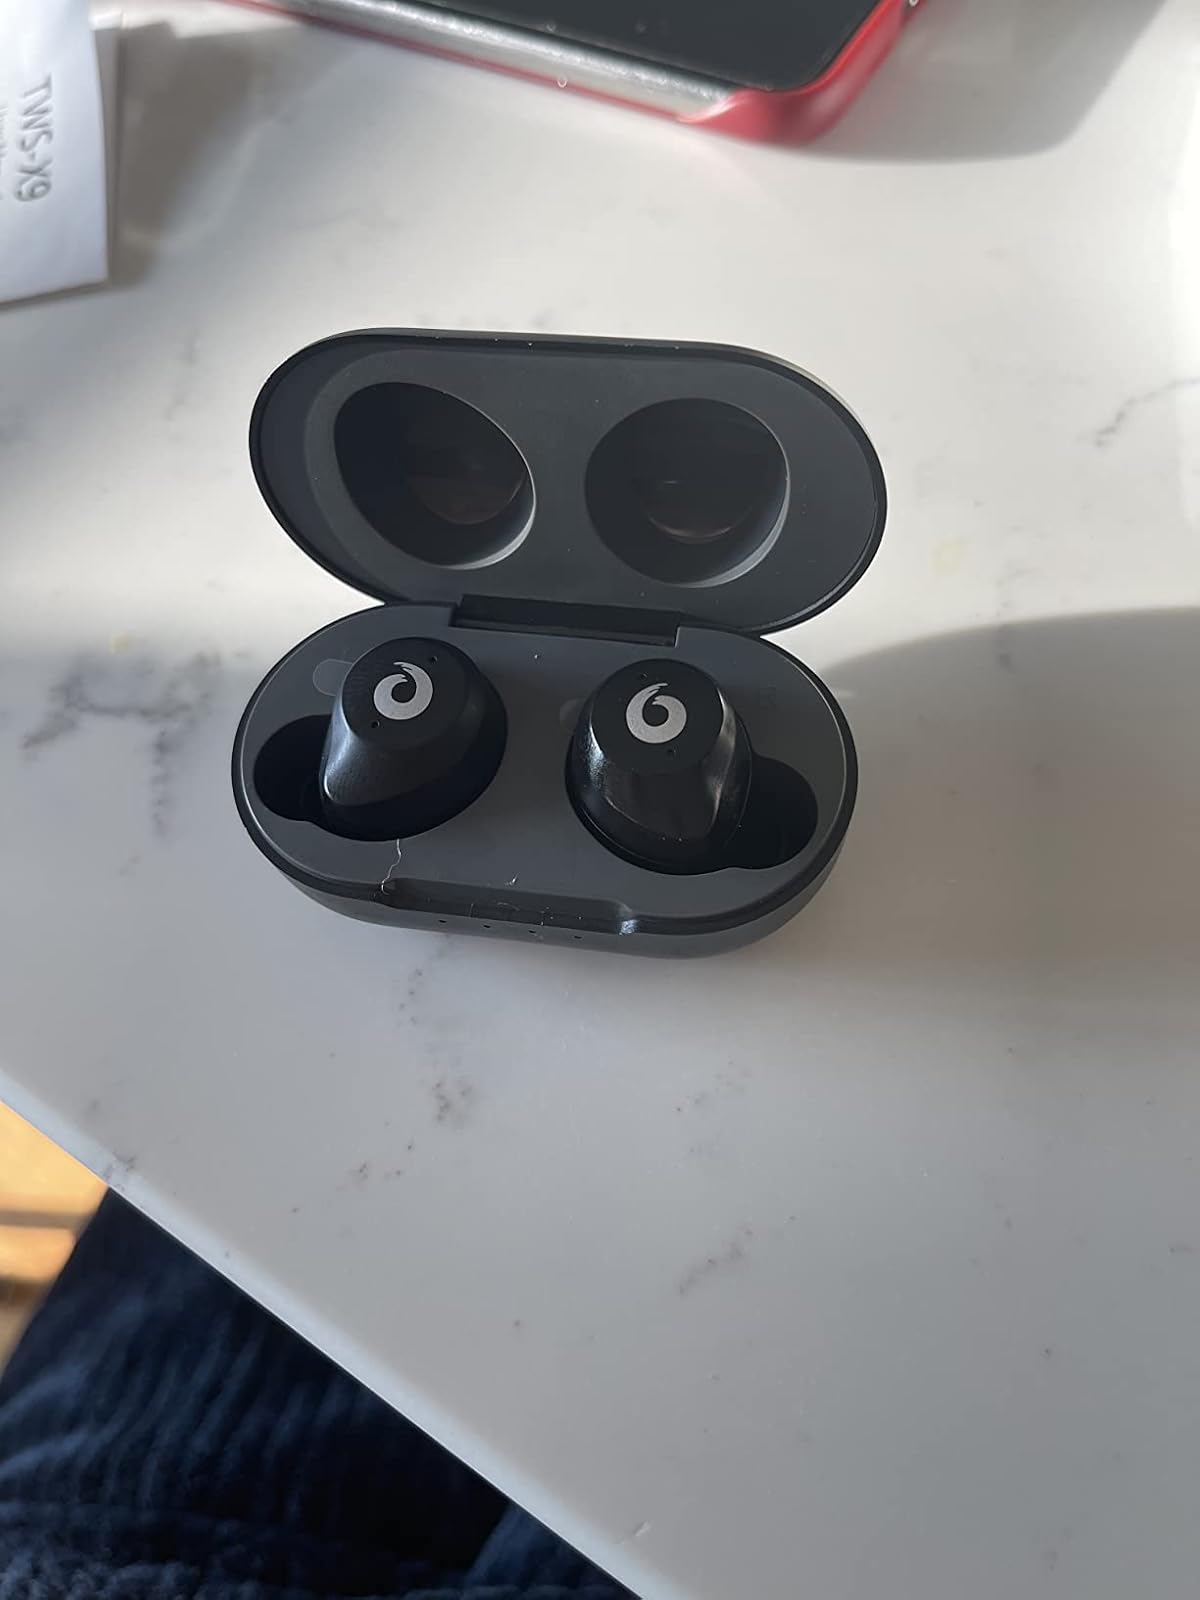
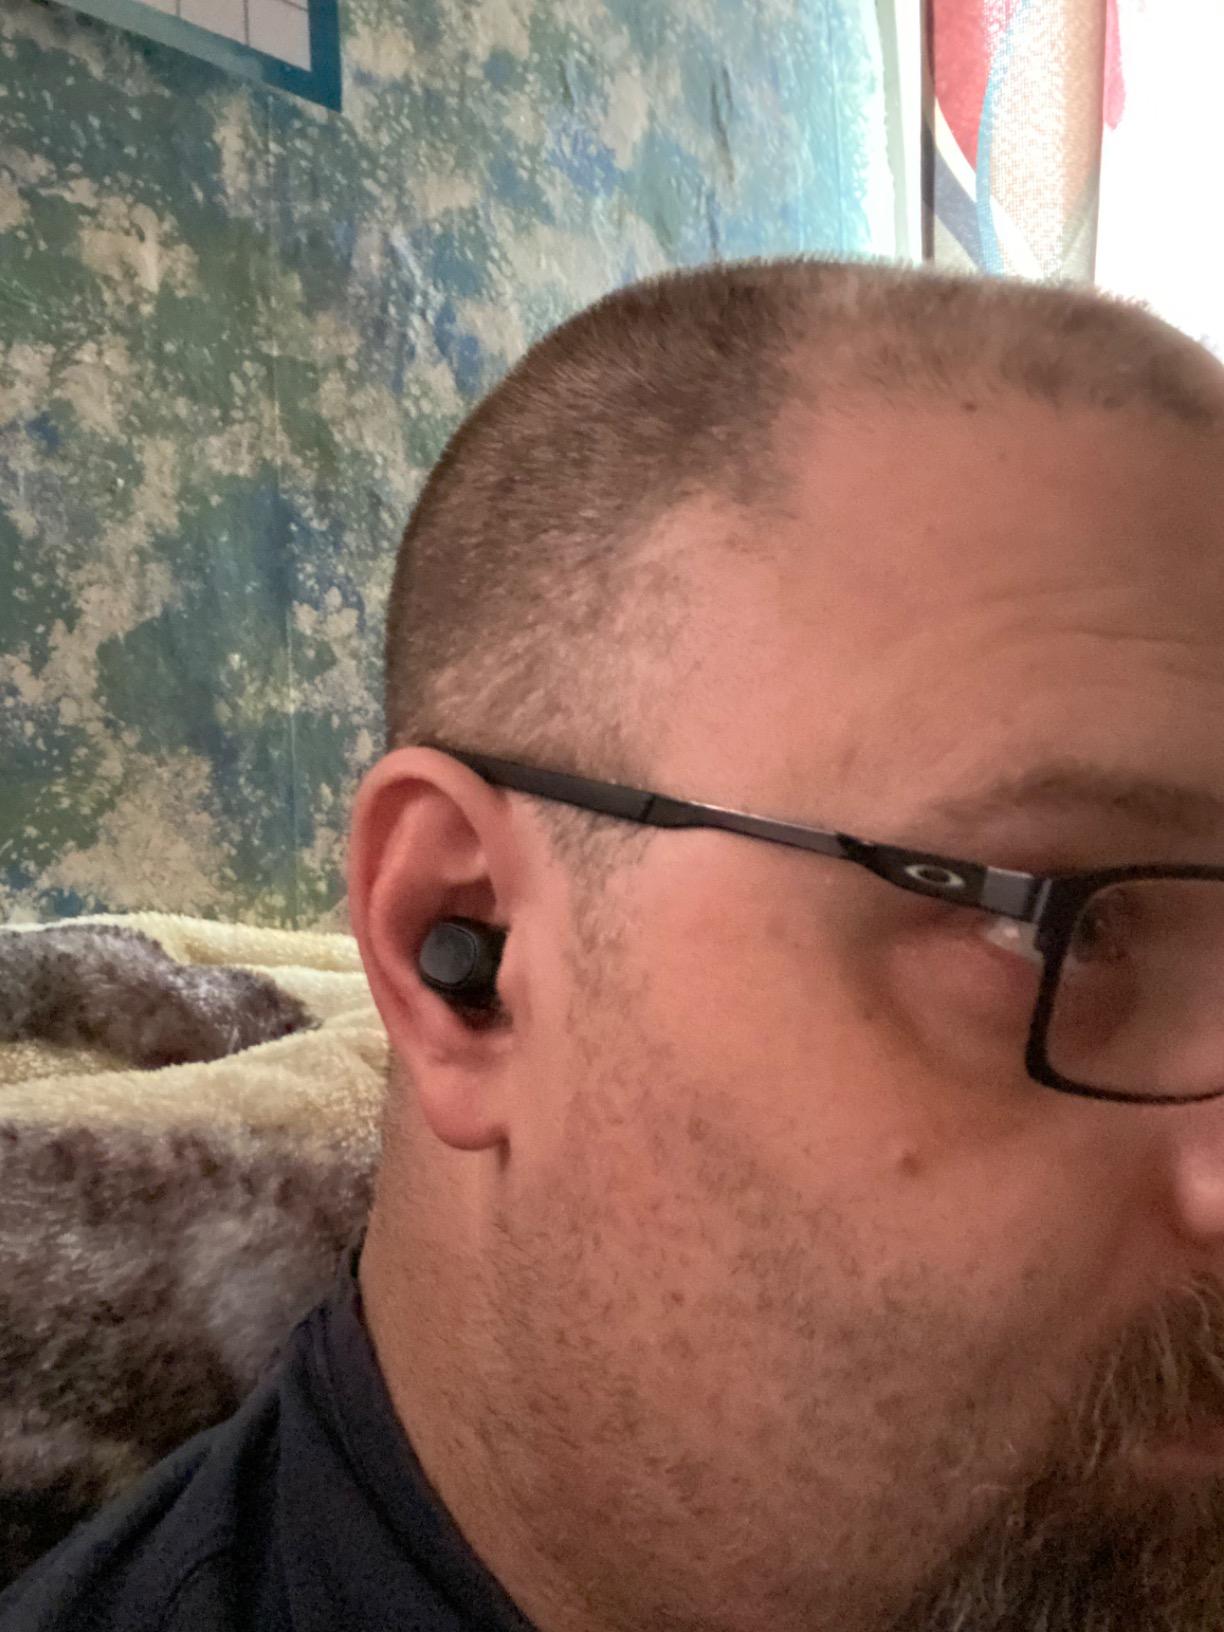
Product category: earbuds
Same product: no